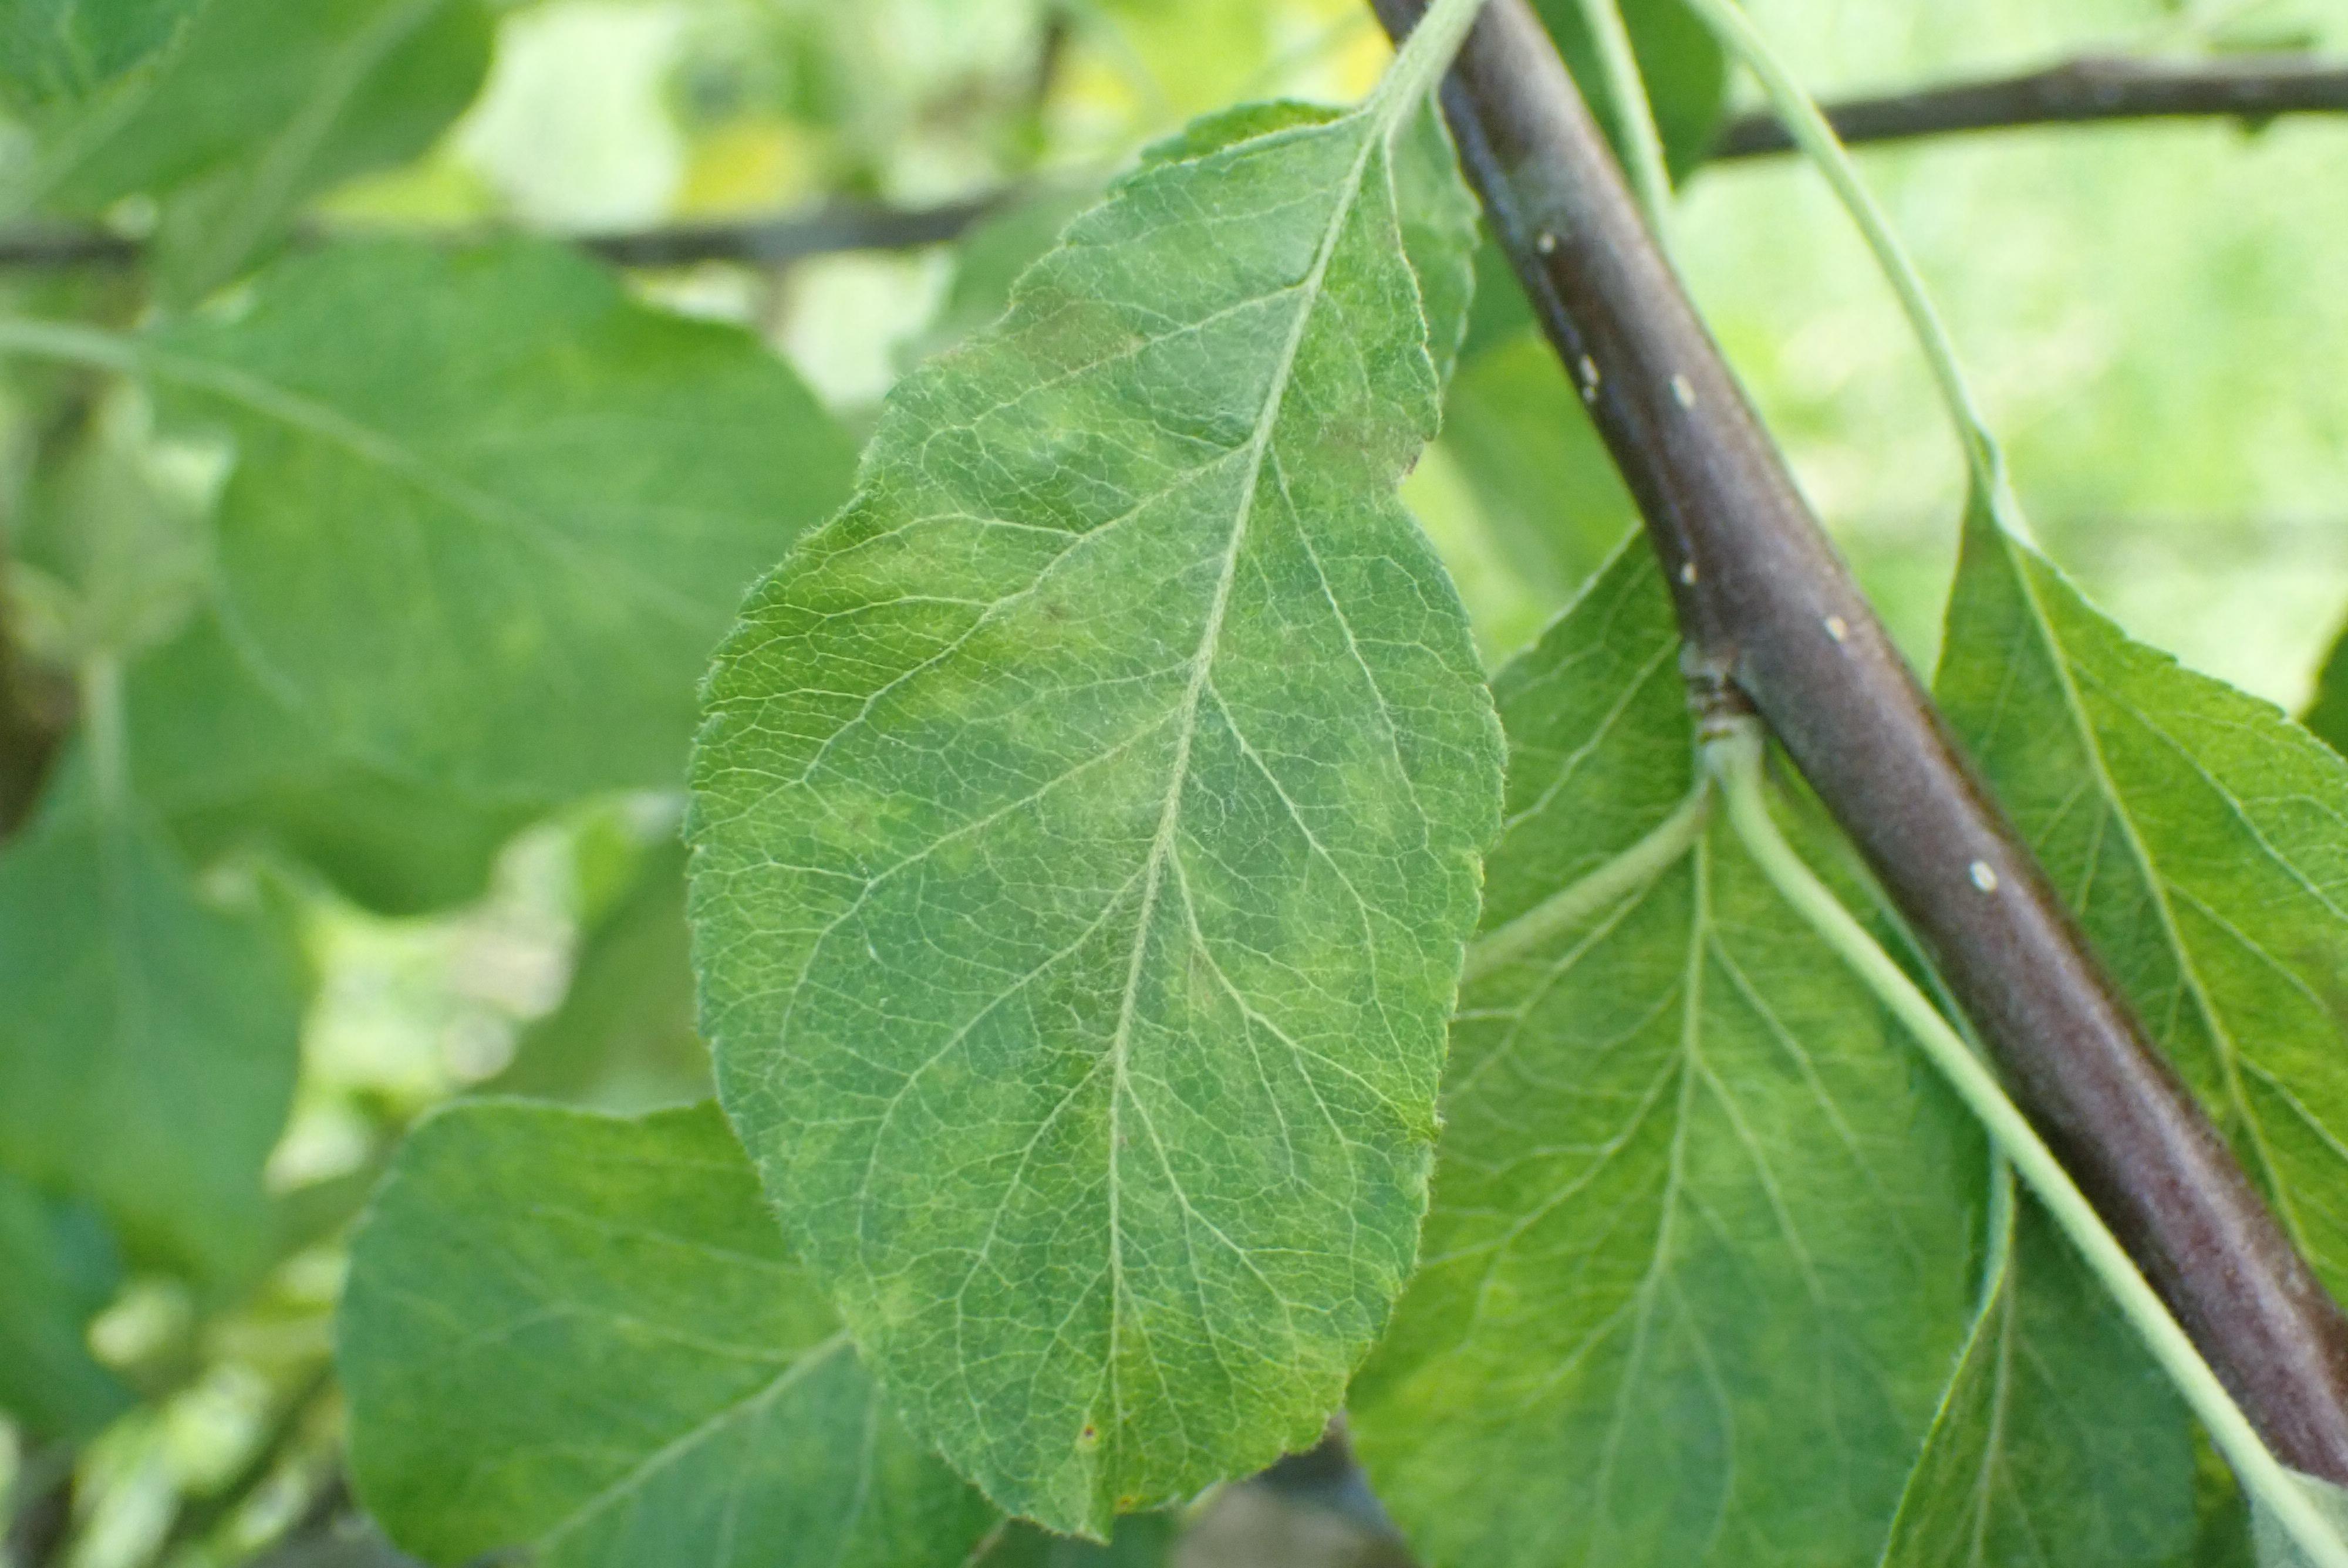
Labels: scab